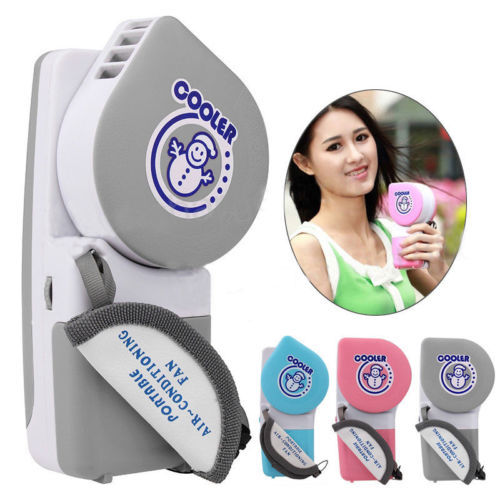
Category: fan